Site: brandenburg
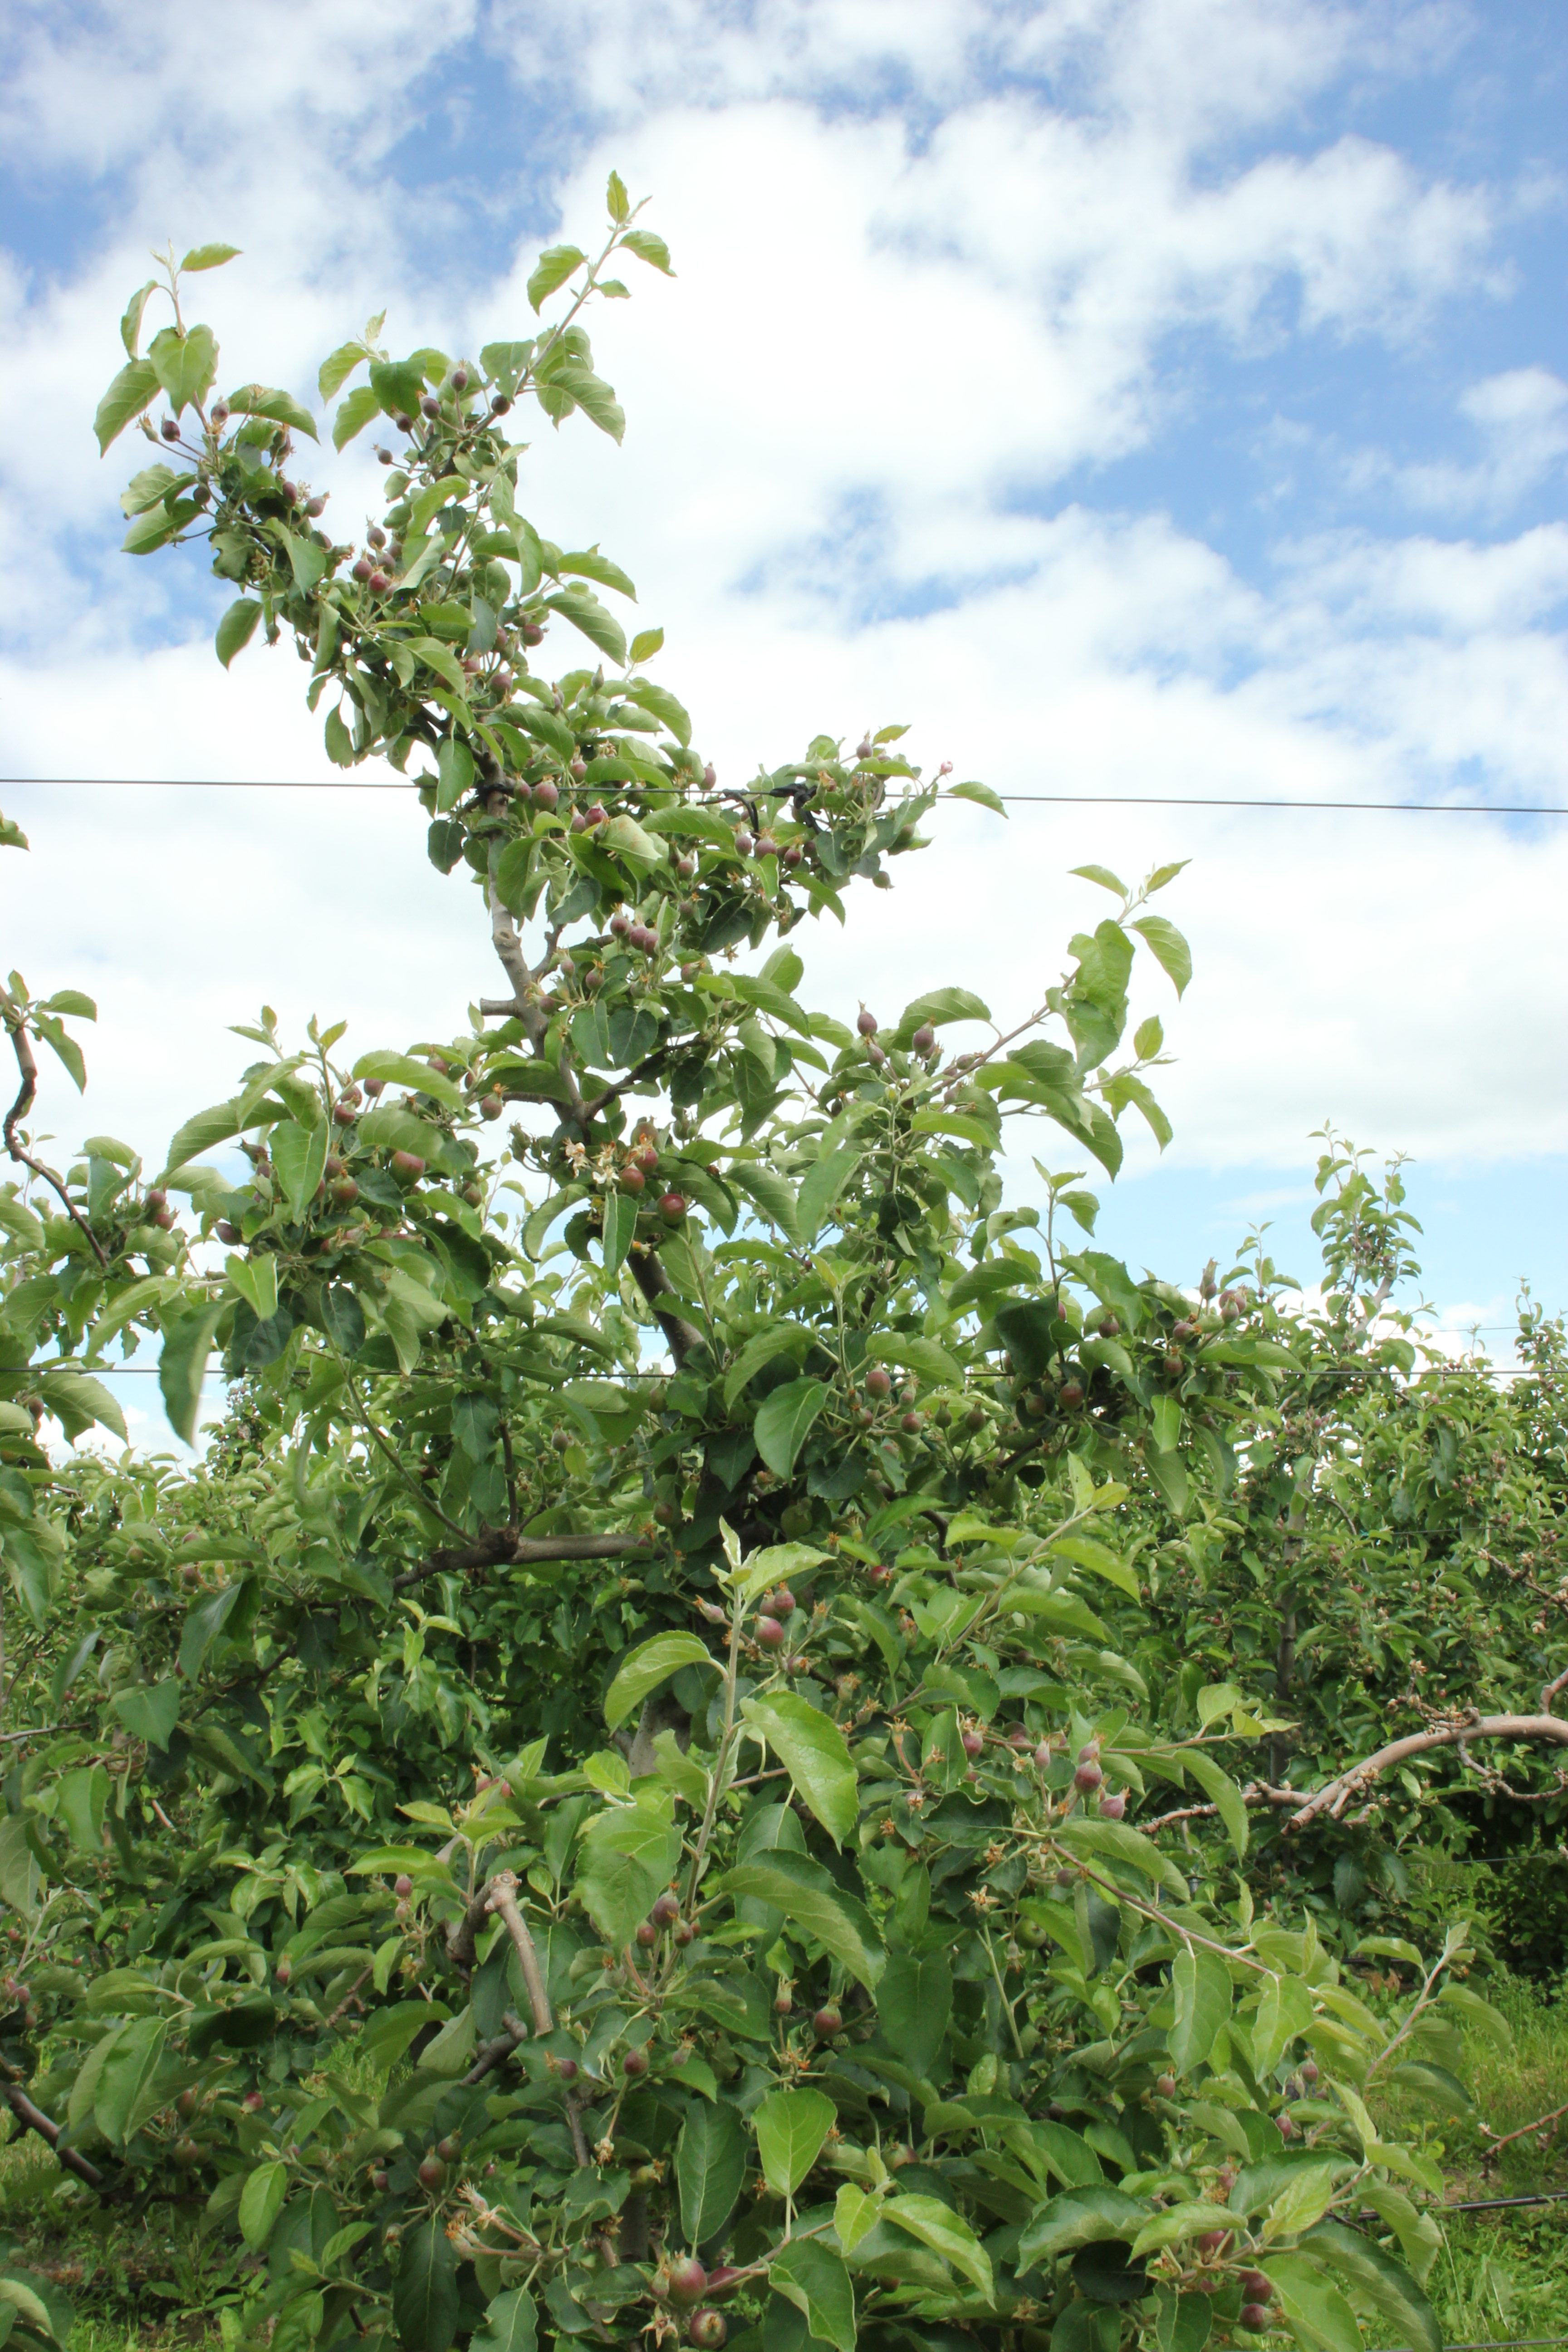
Growth stage (BBCH 72): Development of fruit